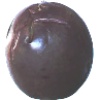
Label: passion_fruit